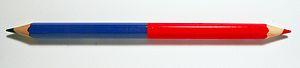
Un crayon est un instrument de dessin et d'écriture. Il est constitué d'une petite baguette de bois servant de gaine à une mine de la même longueur, l'extrémité de la baguette étant parfois recouverte d'une gomme à effacer. Lorsque la mine est usée, on taille le bois en maintenant la forme conique de l’extrémité, de manière à dégager une nouvelle longueur de mine, au moyen d’un canif ou d’un taille-crayon ou d'un bouton à retour sur le portemine.